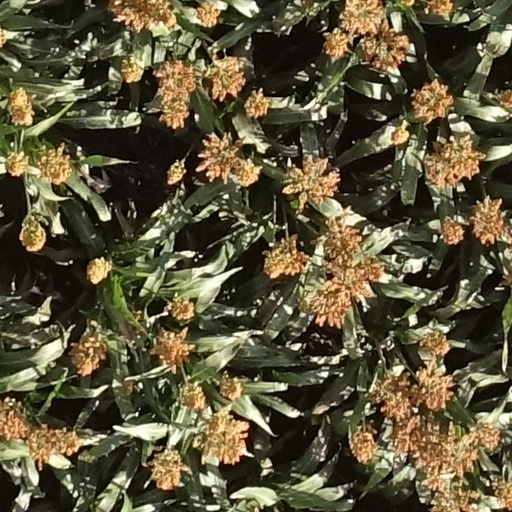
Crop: sorghum